FC Santos Tartu

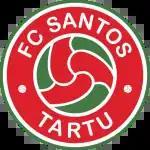
Former logo

Football Club Tartu Santos is an Estonian football club based in Tartu. Their home ground is Holm Park.